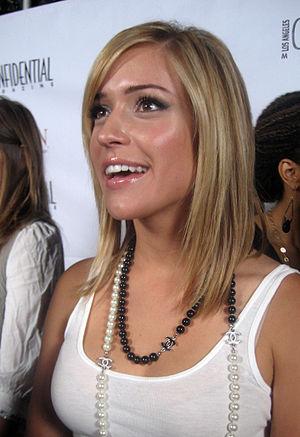
Kristin Elizabeth Cavallari, née à Denver, le 5 janvier 1987, est une actrice américaine.